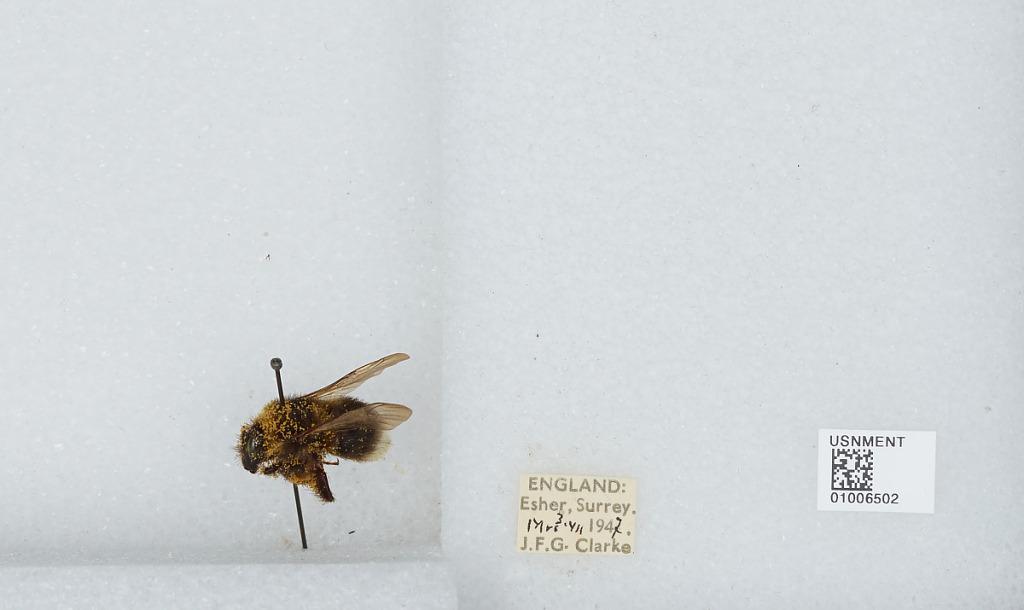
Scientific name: Bombus (Megabombus) hortorum (Linnaeus)
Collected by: J. Clarke
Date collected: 1947-7-3
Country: United Kingdom
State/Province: England
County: Surrey
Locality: Esher, Elmbridge
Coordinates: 51.3691, -0.365